Austro-Prussian War

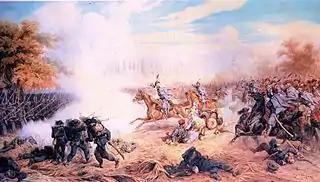
Austrian uhlans under Colonel Rodakowski attack Italian Bersaglieri during the Battle of Custoza

Except for Saxony, the other German states allied to Austria played little role in the main campaign. Stuck in the Thuringian Basin, Hanover's army defeated chaotic Prussians at the Second Battle of Langensalza on 27 June 1866, but, within a few days, they were forced to surrender by superior numbers and a homemade logistical catastrophe. Prussian armies fought against Bavaria, Württemberg, Baden and the Hessian states during the campaign of the Main (river), reaching Nuremberg and Frankfurt. The Bavarian fortress of Würzburg was shelled by Prussian artillery, but the garrison defended its position until armistice day.